Tactics and methods surrounding the 2019–2020 Hong Kong protests

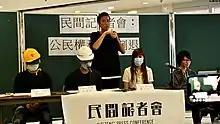
Citizens' press conference held by protesters. 19 August 2019

The Communications Authority received approximately 12,000 complaints criticising TVB's coverage for favouring the pro-establishment camp and the Chinese Communist Party (CCP). Protesters have claimed that TVB presented an over-simplified narrative with limited information, therefore avoiding more overt censorship methods. In light of this the Hong Kong branch of Pocari Sweat withdrew their advertisements from TVB to the delight of anti-extradition protesters while also angering Mainland consumers. Netizens have then launched a campaign to pressurise corporations to stop placing advertisements on TVB.